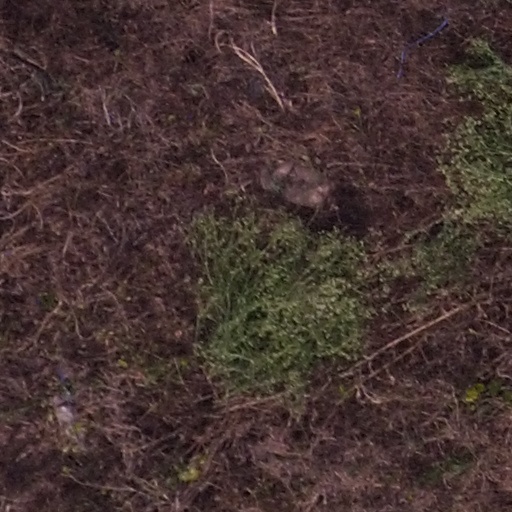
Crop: maize; corn